Merrick Boulevard buses

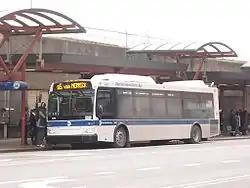
A 2010 Orion VII NG HEV (4672) on the Q5 entering southbound service at the Jamaica Center Bus Terminal.

The Q5 begins at Bay A of the Jamaica Center Bus Terminal, traveling southeast down nearly the entire length of Merrick Boulevard in Queens. On weekdays, buses terminate at 233rd Street, with weekday service to Green Acres Mall being provided by the Q87 east of that point. On weekends, Q5 buses run to Green Acres Mall. At the county line, the route turns south along Hook Creek Boulevard to Conduit Avenue. The Green Acres branch travels east along Conduit Avenue, which becomes the Sunrise Highway in Nassau County, then makes a clockwise loop around the Green Acres Mall, terminating at the parking structure at West Circle Drive.